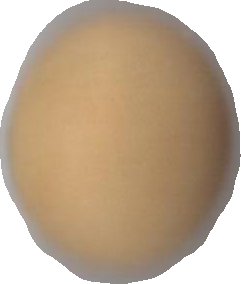
Variety: Grobogan